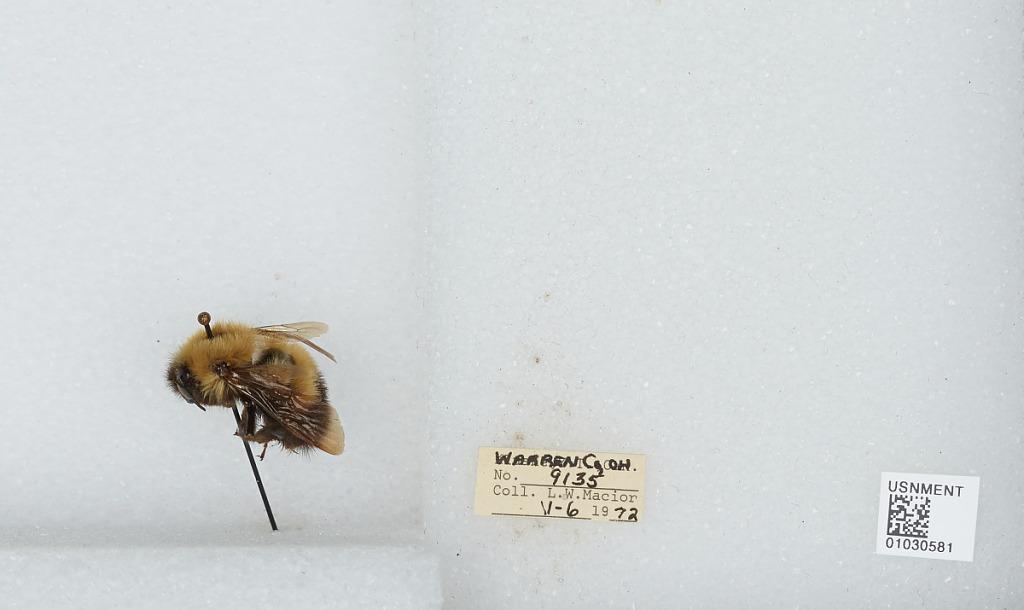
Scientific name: Bombus (Pyrobombus) perplexus Cresson
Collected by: L. Macior
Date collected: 1972-5-6
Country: United States
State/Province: Ohio
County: Warren
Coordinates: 39.4242, -84.1856